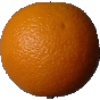
Label: Orange 1